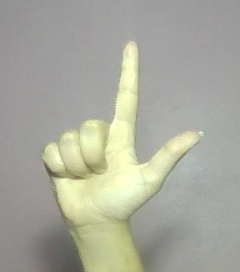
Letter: laam